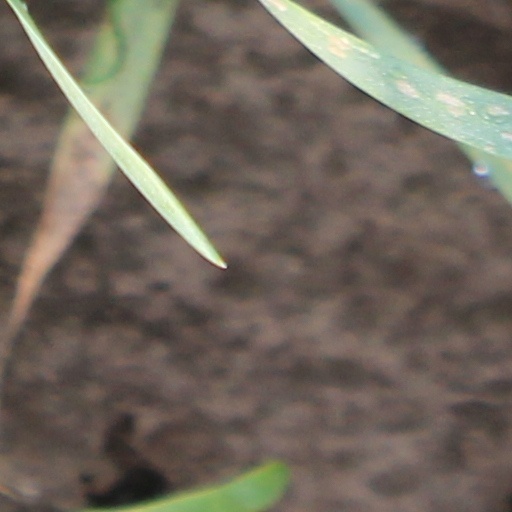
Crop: wheat